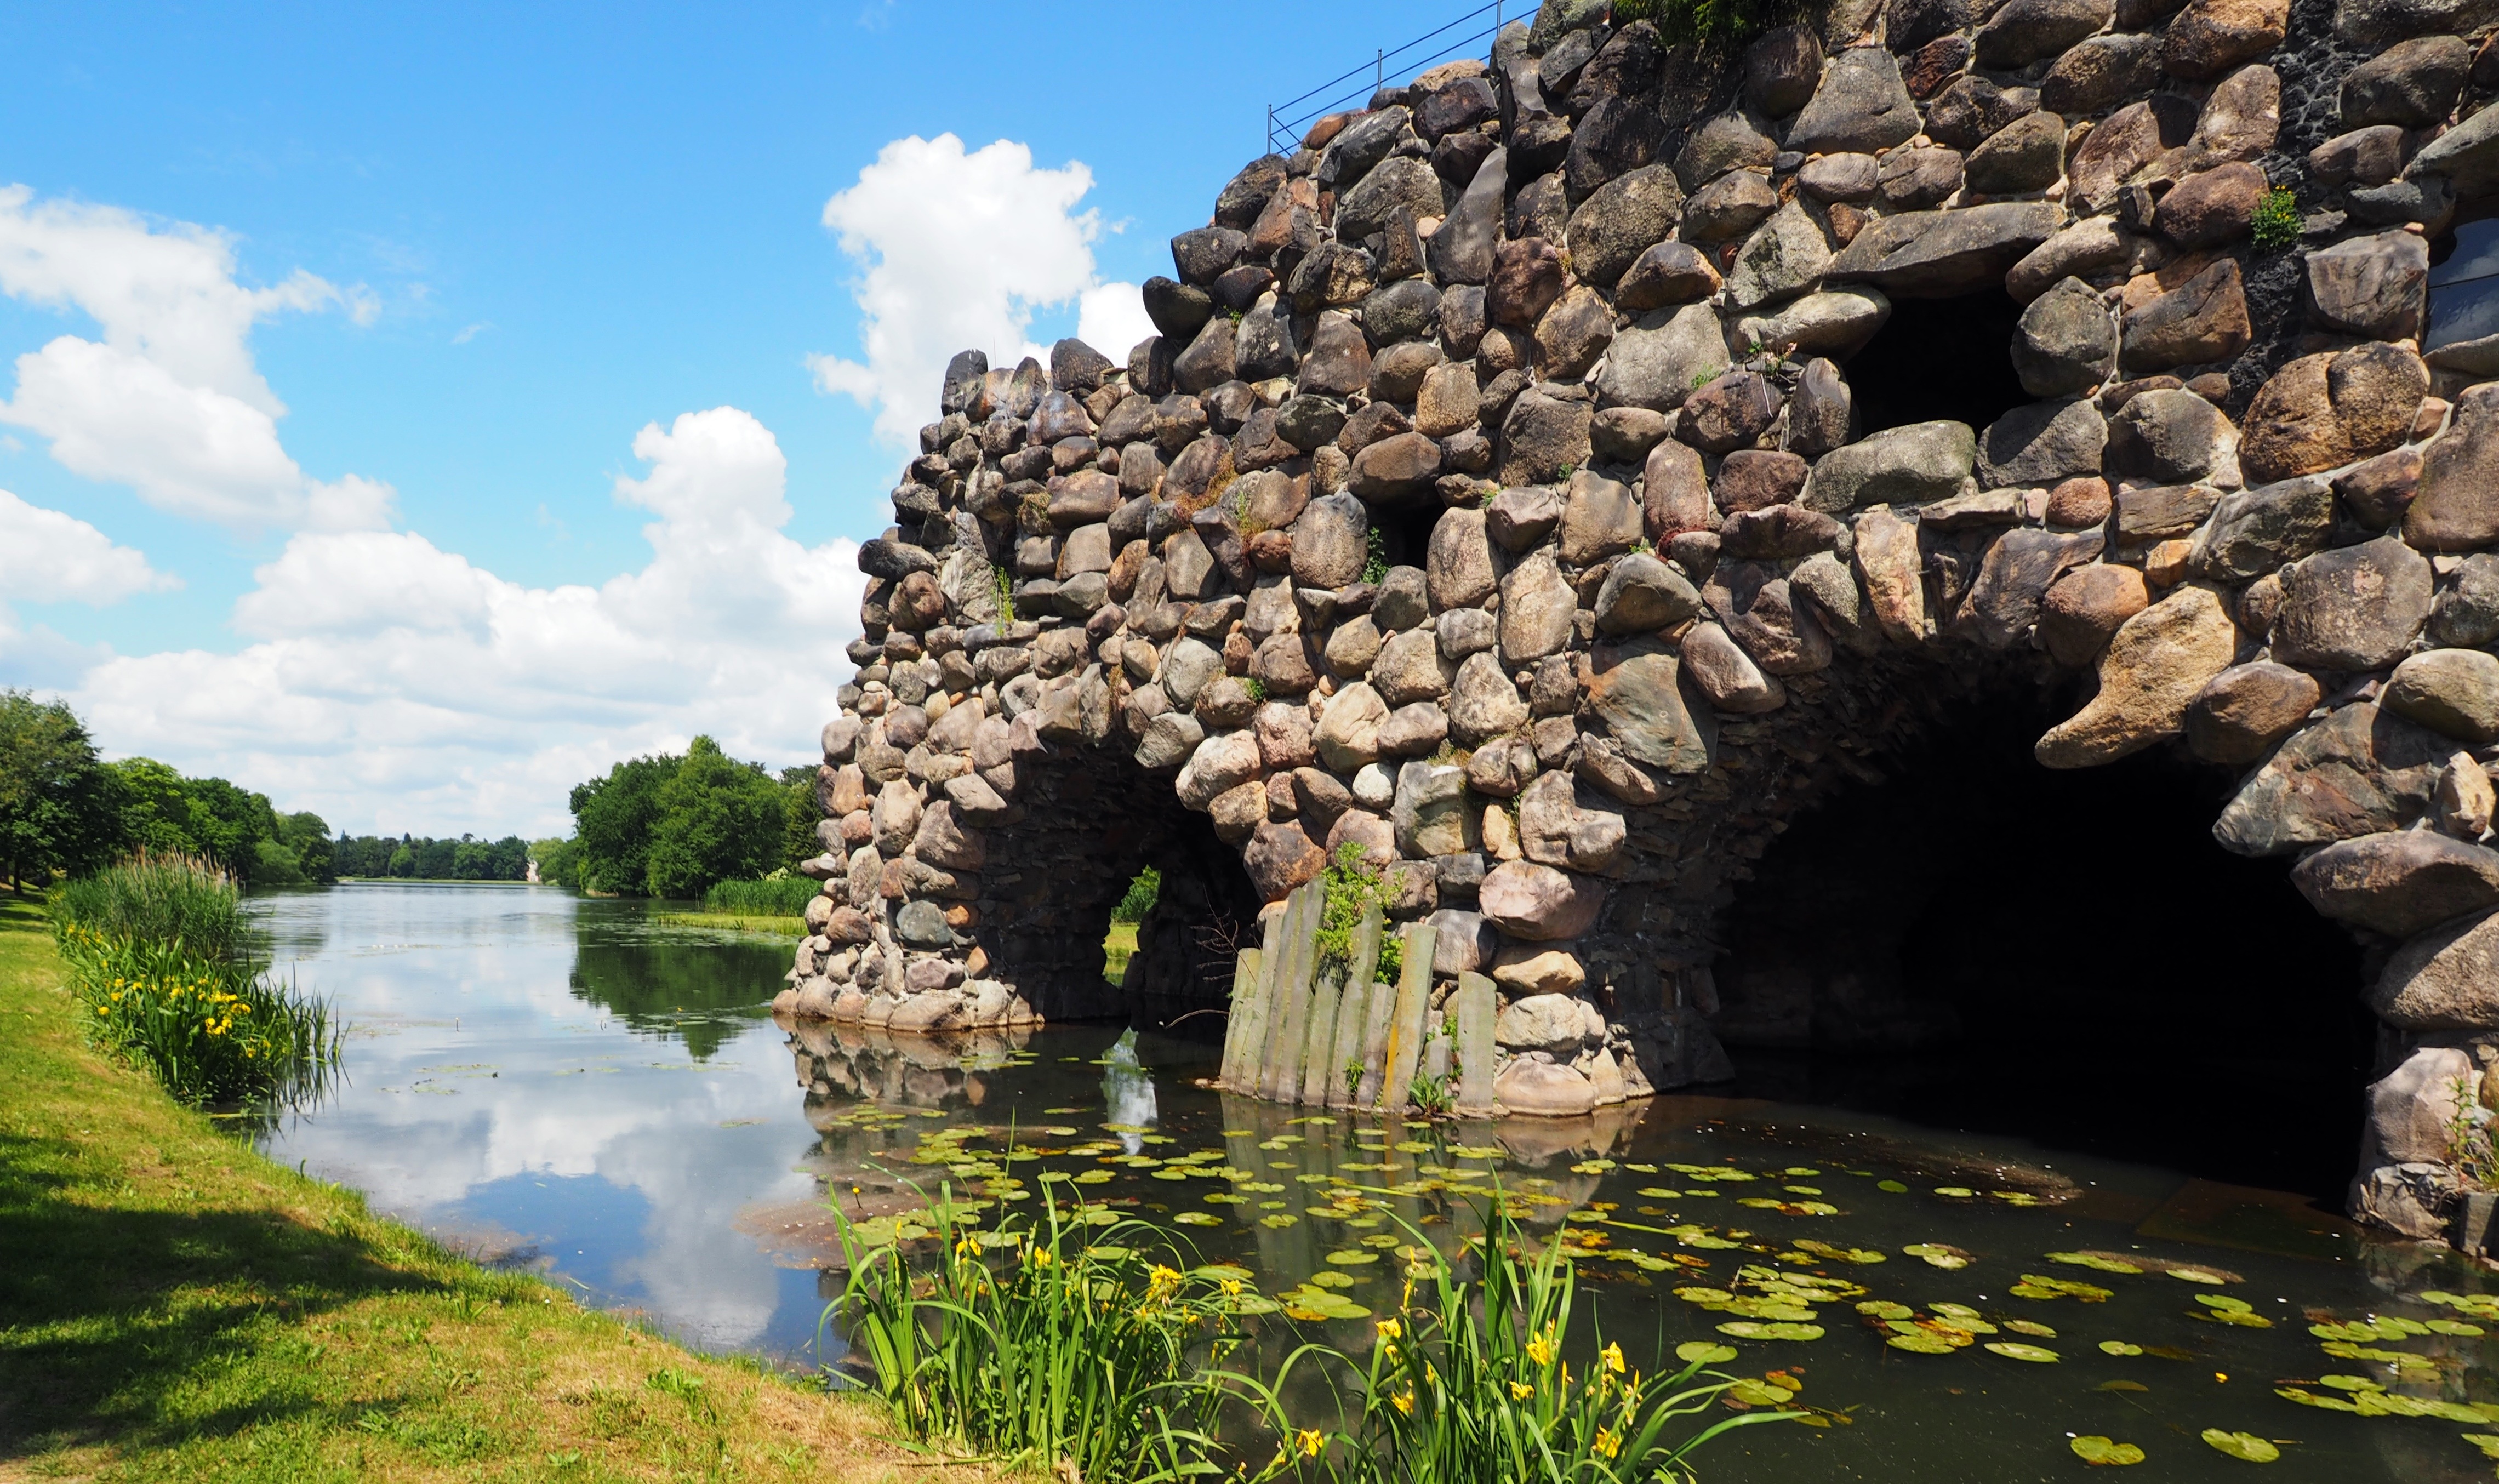
tree, rock, home, arch, tourism, waterway, ruins, woer